Love Sick (novel)

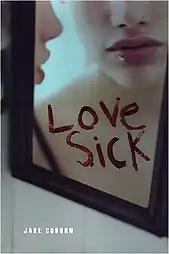

Love Sick is a novel by Jake Coburn, first published on September 22, 2005 by Dutton Juvenile.